Watcher in the Water

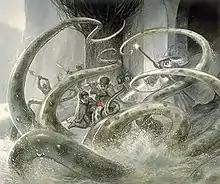
Book illustration by John Howe

The Watcher in the Water is a fictional creature in J. R. R. Tolkien's Middle-earth; it appears in "The Fellowship of the Ring", the first volume of "The Lord of the Rings". Lurking in a lake beneath the western walls of the dwarf-realm Moria, it is said to have appeared after the damming of the river Sirannon, and its presence was first recorded by Balin's dwarf company 30 or so years before the beginning of "The Fellowship of the Ring".